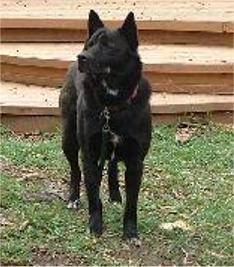
schipperke